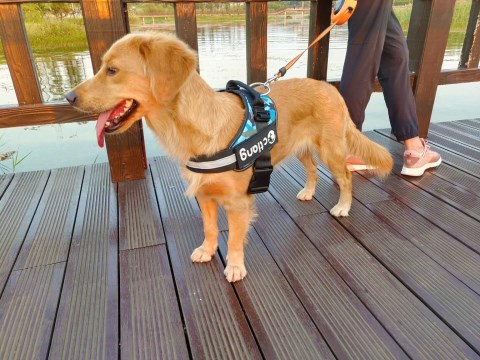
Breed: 5355-n000126-golden_retriever